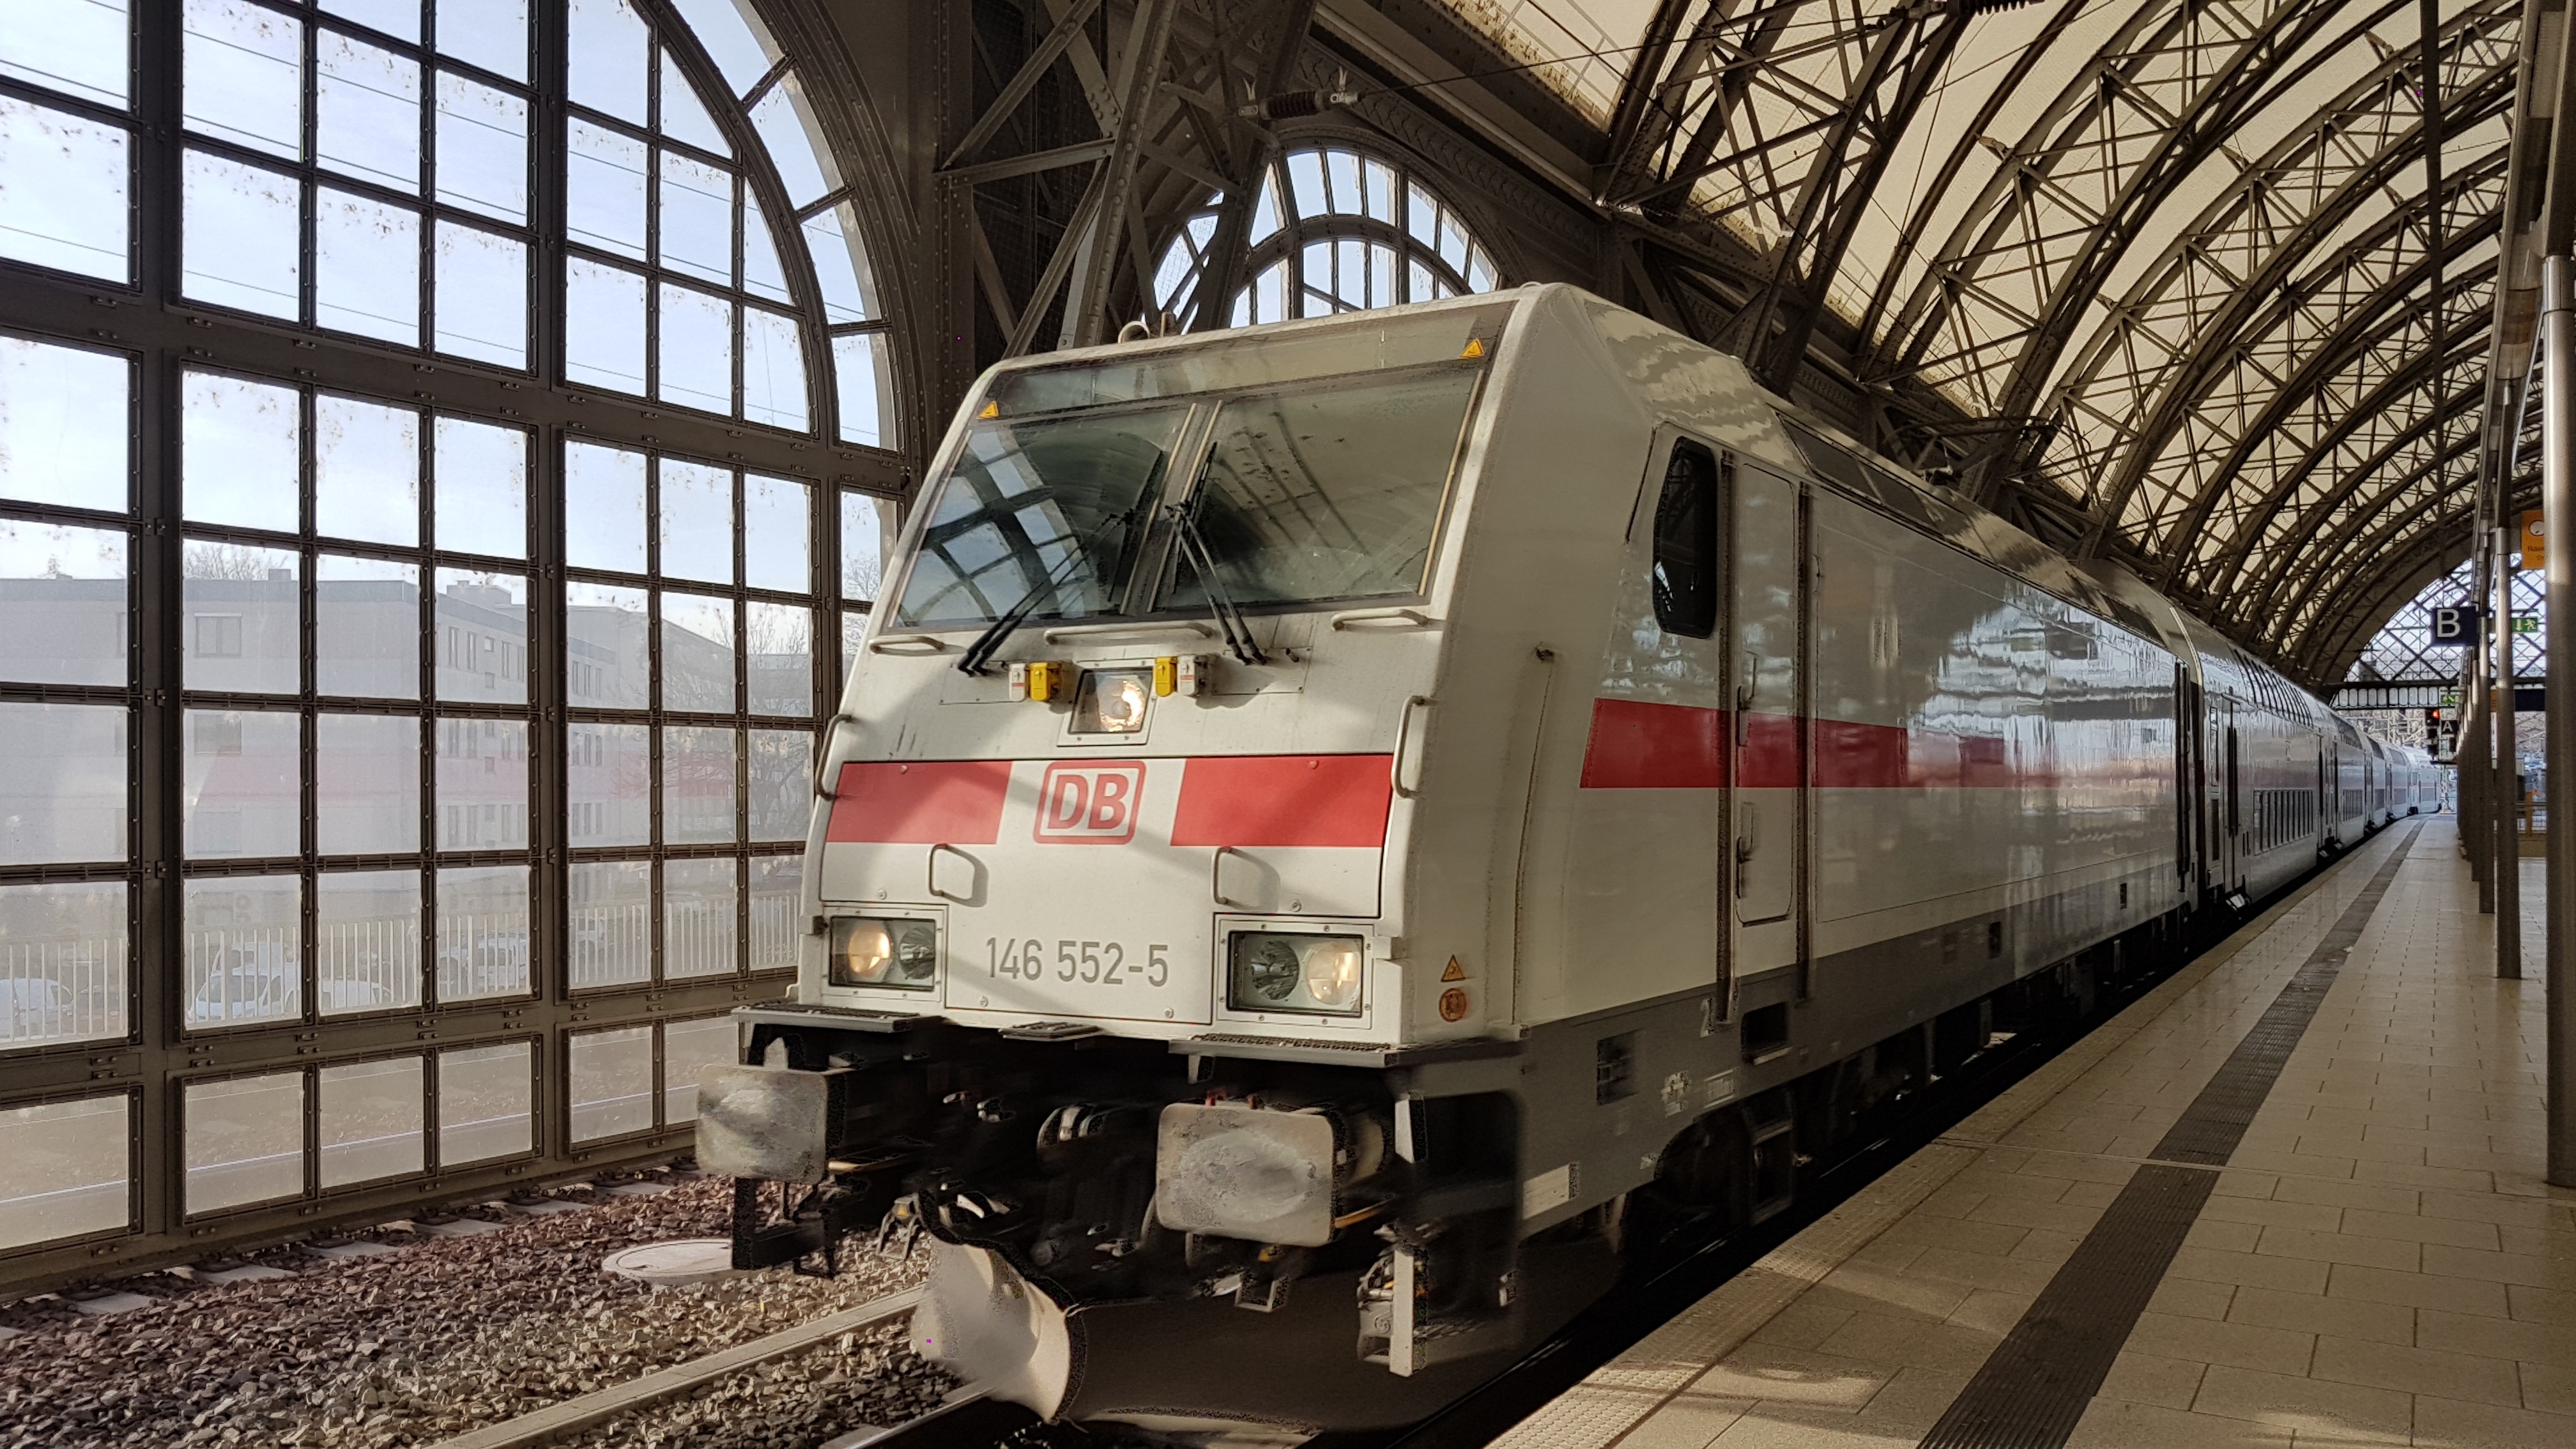
track, railway, train, transport, vehicle, station, train station, public transport, locomotive, public, german, ic, dresden, rail transport, hbf, rolling stock, rapid transit, railroad car, passenger car